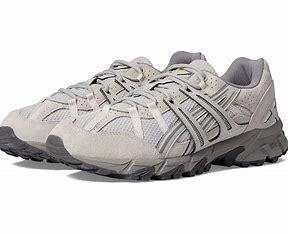
Brand: Asics
Model: Gel Sonoma 15 50